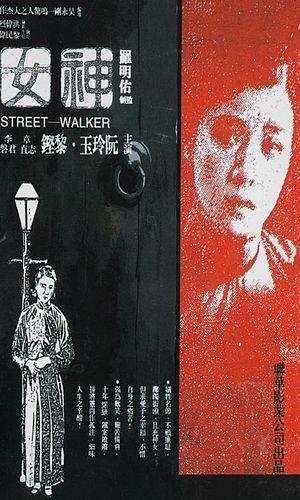
La Divine est un film chinois réalisé par Wu Yonggang, sorti en 1934.
Ruan Lingyu est une actrice chinoise, née le 26 avril 1910 et morte le 8 mars 1935. Elle est l'une des figures de proue du cinéma chinois des années 1930.